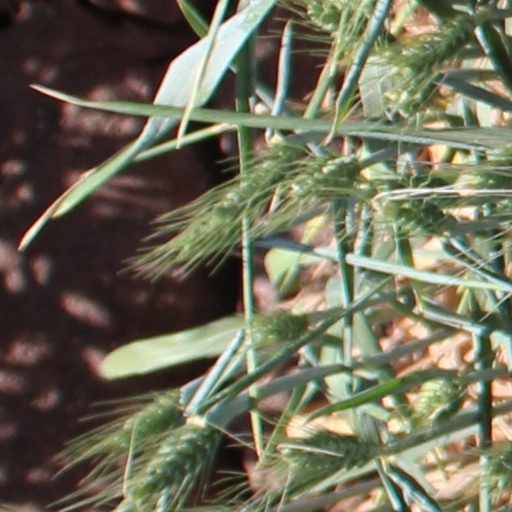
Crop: wheat